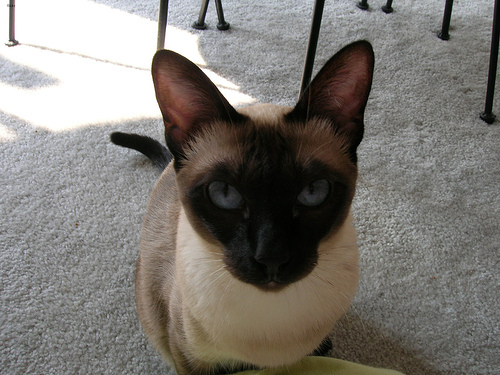
Breed: siamese